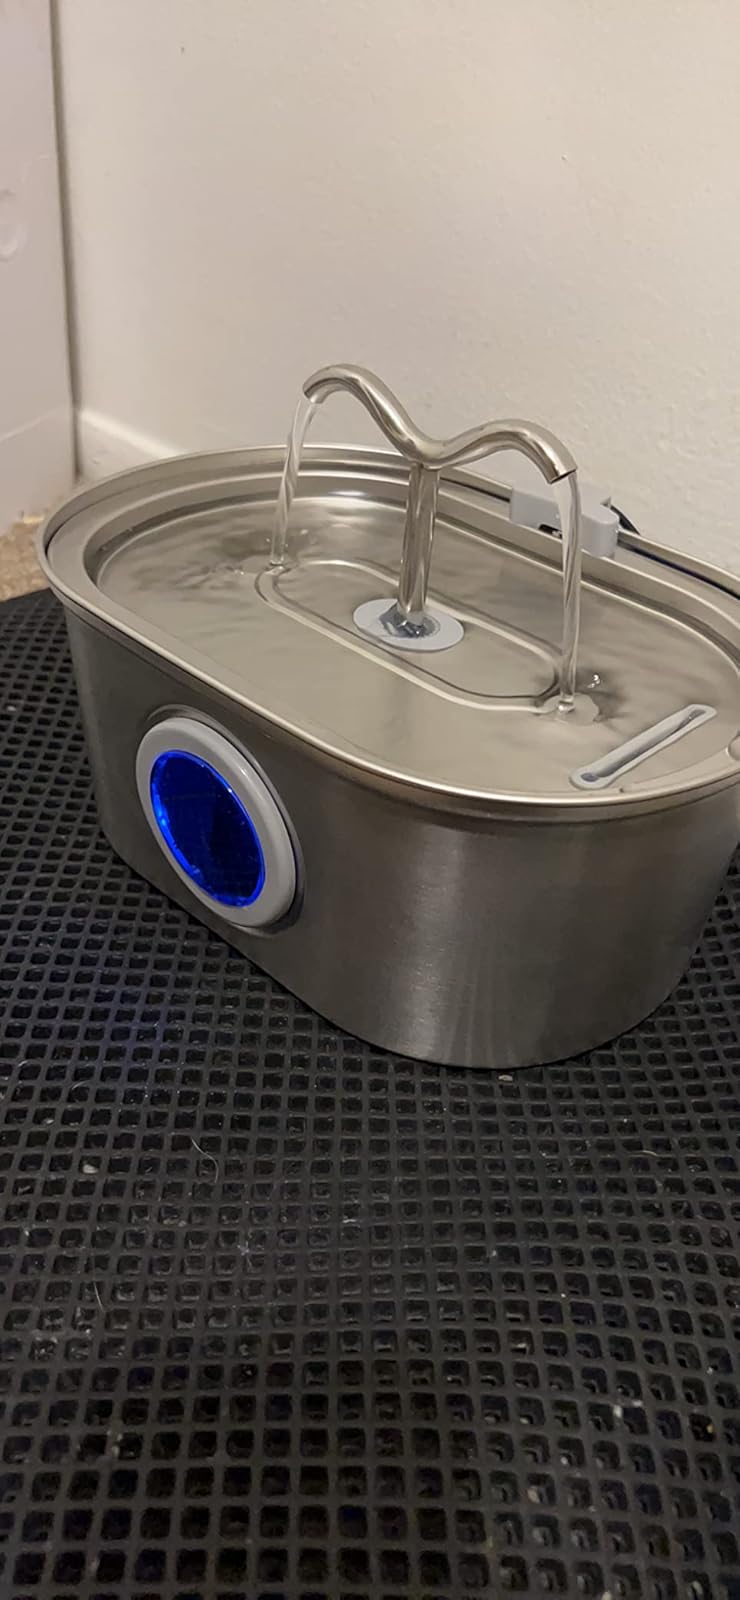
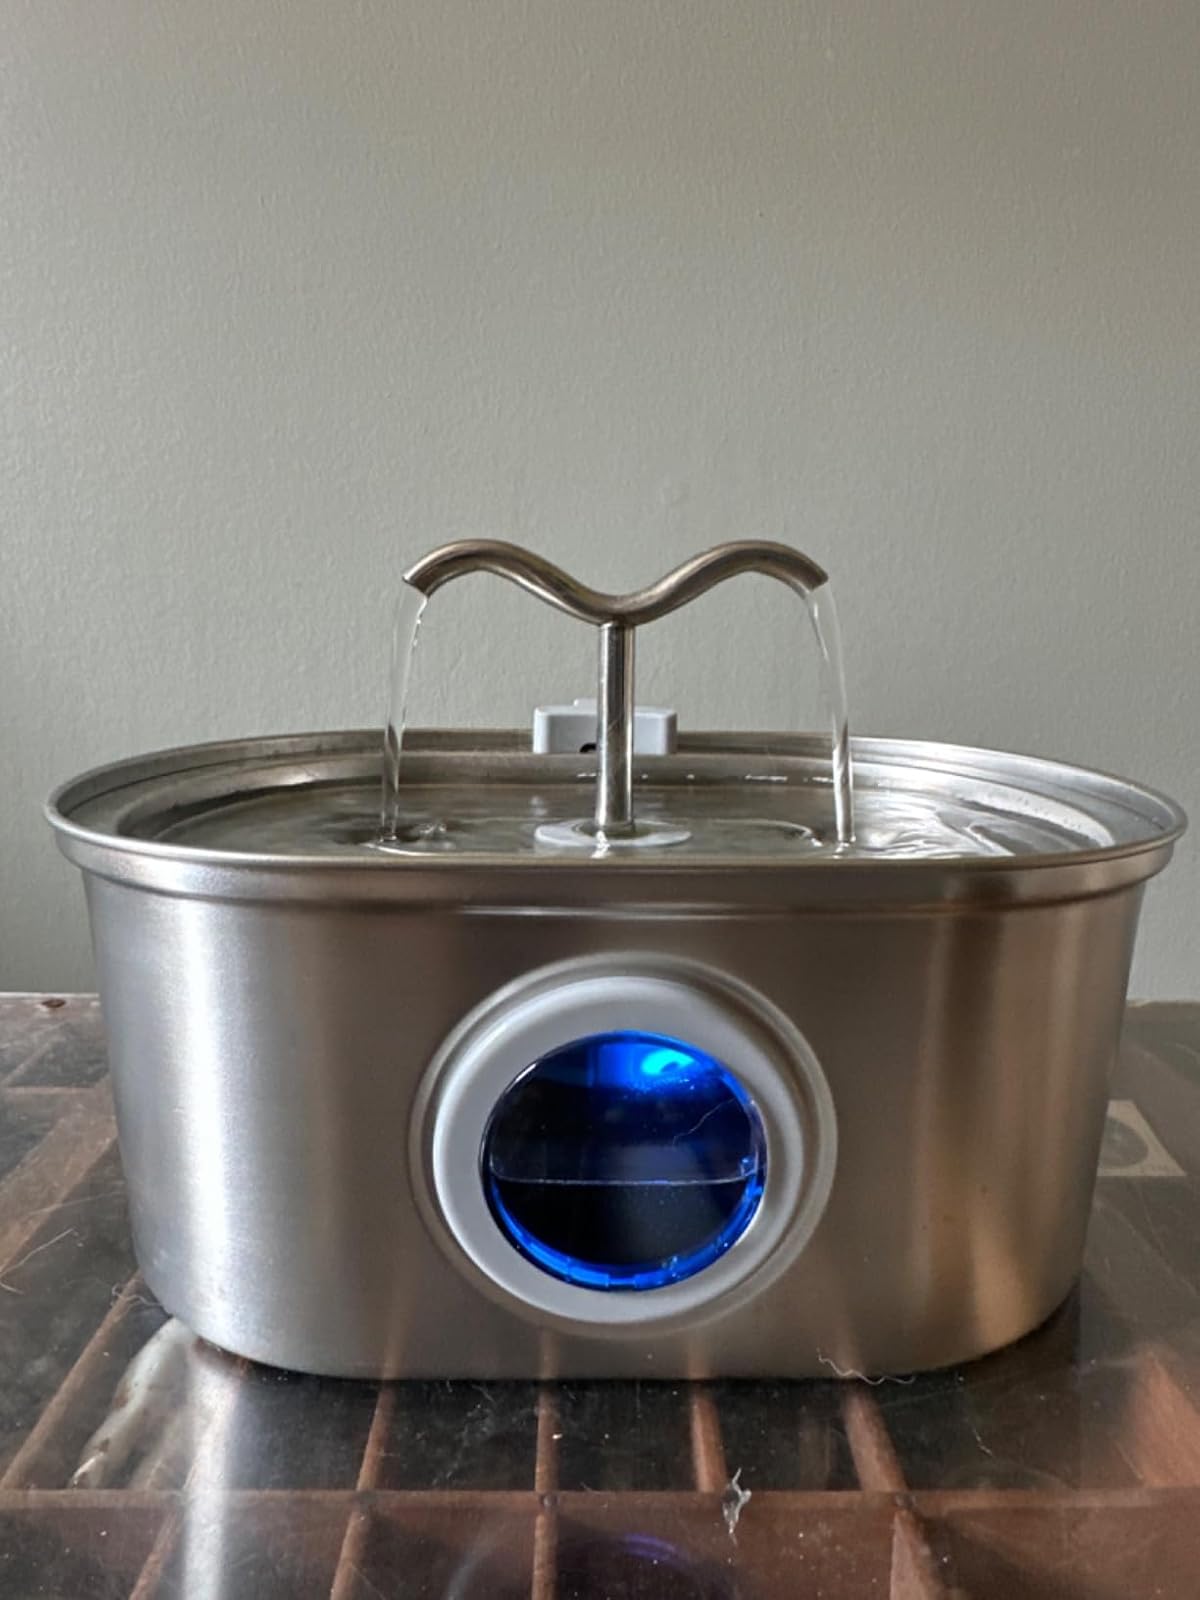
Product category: items_bowl
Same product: yes